New York State Route 235

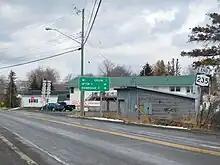
NY 235 approaching its northern terminus at NY 41 and NY 206 in Coventry

NY 235 begins at an intersection with NY 7 alongside the Wylie Brook in Colesville. The route progresses northward, crossing under a railroad viaduct, crossing the county line out of Broome County into Chenango County. After crossing the county line, NY 235 enters the town of Afton, passing some residences and paralleling the aforementioned brook. The route remains mainly rural, winding northward through Afton, passing some homes near Davey-Mendenhall Road. Continuing brook-side, NY 235, entering the town of Coventry, intersects with Ives Road before crossing over Wiley Brook just north of it. Ives Road soon turns to the northwest, merging back into NY 235. The rural backdrop does not change along the roadway, crossing over Wiley Brook once more. Davey-Mendenhall Road merges in once again further north, where the route turns to the northwest, intersecting with County Route 30 (CR 30; Smith Road). The route makes a bend to the northeast, passing several farmlands, before entering downtown Coventry, where NY 235 intersects with NY 41 and NY 206. This intersection serves as the northern terminus of NY 235.